Nicholas Russo

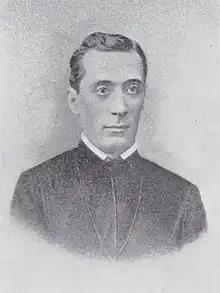
Russo

Nicholas Russo (April 24, 1845 – April 1, 1902) was an Italian Catholic priest, Jesuit, philosopher, and missionary. Born in Italy, he ran away from his family and joined the Society of Jesus in France in 1862, where he was educated and began teaching. In 1875, Russo was sent to the United States to study at Woodstock College. For ten years, he was a professor and the chair of philosophy at Boston College and became its first faculty member to publish a book. Specializing in Thomism, he was regarded as a successful professor. He served as president of the college from 1887 to 1888.